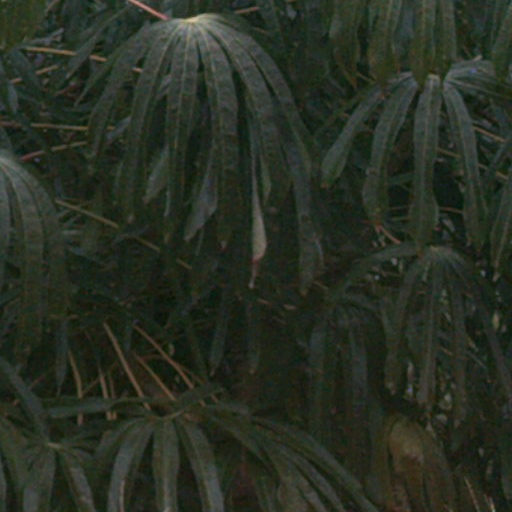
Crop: cassava